Sui Wenjing

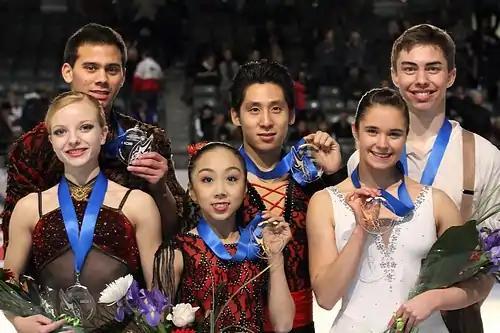
Sui and Han at the 2011 Junior Grand Prix Final podium

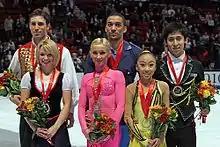
Sui and Han at the 2010 Skate America podium

"GP: Grand Prix; JGP: Junior Grand Prix"